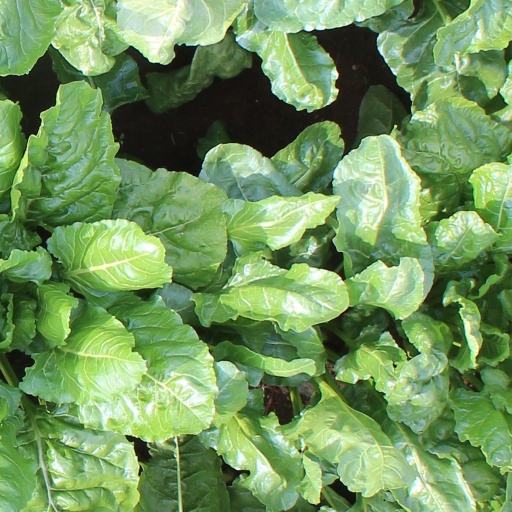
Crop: sugar beet